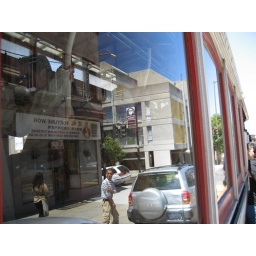
Reflection in a cable car window